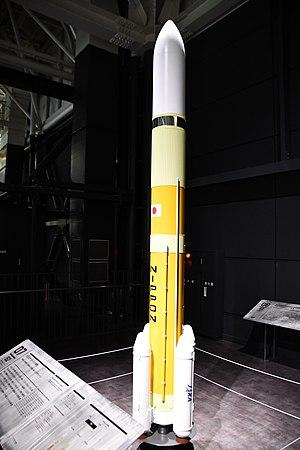
H3 est un lanceur développé par l'agence spatiale japonaise JAXA. L'objectif est de remplacer à compter de 2022 le principal lanceur japonais H-IIA par cette fusée qui doit être à la fois moins coûteuse et plus souple d'emploi. Le Japon souhaite en effet ne pas dépendre de lanceurs étrangers pour le lancement de ses satellites : les caractéristiques du nouveau lanceur ont pour objectif de lui permettre d'être concurrentiel sur le marché des lancements commerciaux contrairement à son prédécesseur et ainsi, via une cadence de lancements soutenue, de réduire les conséquences financières de cette autonomie.